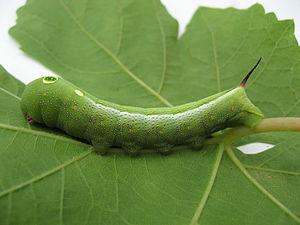
Le Sphinx phœnix est une espèce de lépidoptères de la famille des Sphingidae, de la sous-famille des Macroglossinae, de la tribu des Macroglossini et du genre Hippotion. C'est l'espèce type pour le genre.